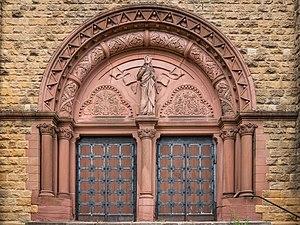
temple protestant de Queuleu
Le temple protestant de Queuleu est un édifice religieux situé rue du Roi Albert à Metz.